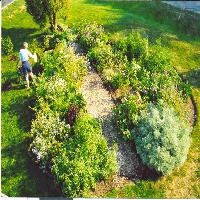
Weather: sun or clear